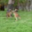
Label: kangaroo